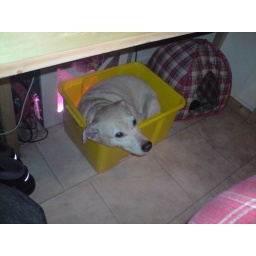
My doggy squeezing in a small box. Crazy animal